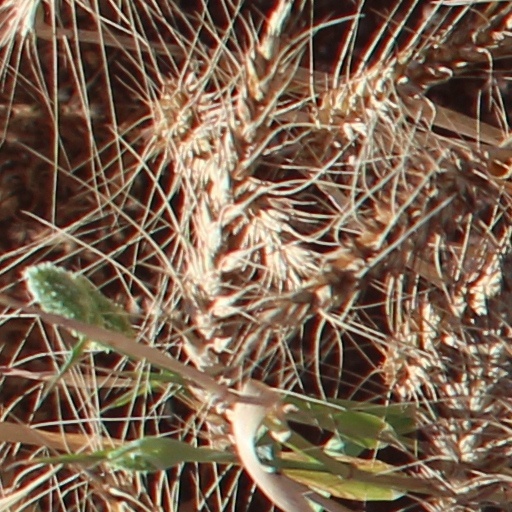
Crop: wheat